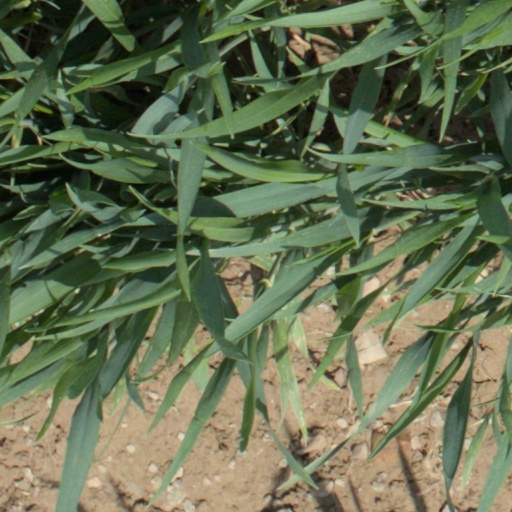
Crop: wheat